Al Howie

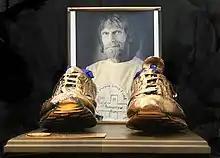
A plaque commemorating Al's run across Canada.

Arthur "Al" Howie (September 16, 1945 – June 21, 2016) was a Canadian long-distance runner who won more than fifty marathons, ultramarathons, and multiday races in over two decades, including the 1991 Trans Canada Highway run (7295 kilometers) in the record time of 72 days and 10 hours. A brass plaque on Victoria's Mile Zero marker commemorates this athletic event for which he raised $750,000 for a fund for children with special needs. Two weeks after running across Canada he won the Sri Chinmoy 1300 Miler in New York improving on his own world record time. Both the Trans Canada run and the race qualified for the "Guinness Book of Records". He lived in Duncan, B.C., from 2005 until his death in 2016. He had been receiving treatment for Diabetes I. The City of Duncan awarded him the Perpetual Trophy for Excellence and Sportsmanship in December 2007, and in 2014 he was inducted into The Greater Victoria Sports Hall of Fame.